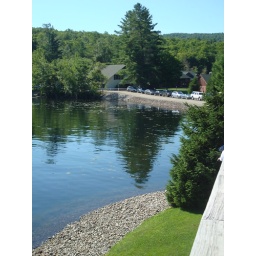
Reflection of pine tree in later.